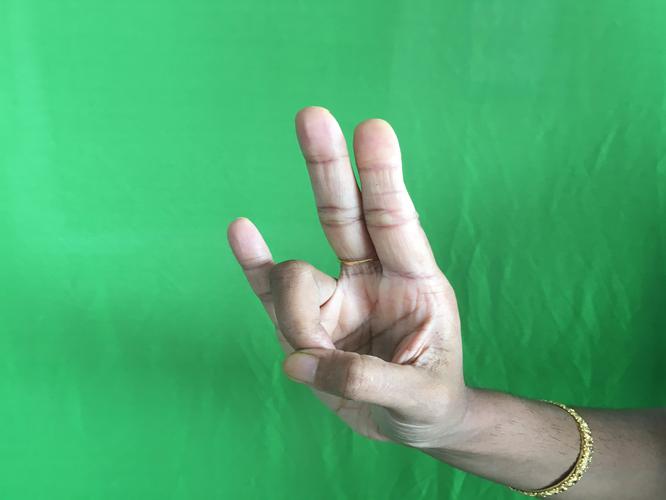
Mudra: Mayura
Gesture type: single_hand